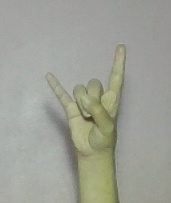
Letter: la